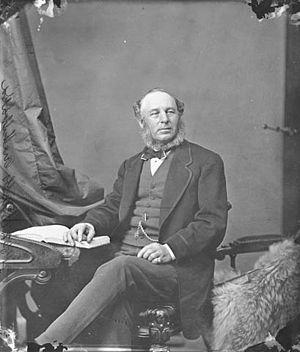
Truro est une ville du Centre de la Nouvelle-Écosse. Elle est le chef-lieu du comté de Colchester et est située au sud de la rivière Salmon, près de son embouchure sur la baie Cobequid.
Adams George Archibald était un avocat et homme politique canadien, considéré comme l'un des Pères de la Confédération. Bien que basé en Nouvelle-Écosse pour l'essentiel de sa carrière, il fut aussi le premier Lieutenant-gouverneur de la province du Manitoba de 1870 à 1872.
Cette page concerne des événements d'actualité qui se sont produits durant l'année 1873 dans la province canadienne de la Nouvelle-Écosse.
Cette page concerne des événements d'actualité qui se sont produits durant l'année 1871 dans le territoire canadien des Territoires du Nord-Ouest.
Cette page concerne des événements d'actualité qui se sont produits durant l'année 1870 dans la province canadienne du Manitoba.
Les pères de la Confédération désignent, au Canada, les délégués coloniaux de l'Amérique du Nord britannique rassemblés pour étudier le projet de Confédération canadienne. Membres importants des gouvernements des différentes colonies, ils se réunissent à trois reprises entre 1864 et 1866, soit lors des conférences de Charlottetown, de Québec et de Londres. Leur travail mène à la création du Canada en 1867.